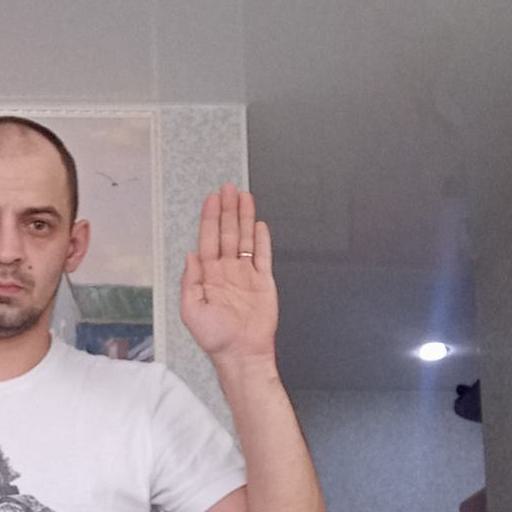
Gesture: stop